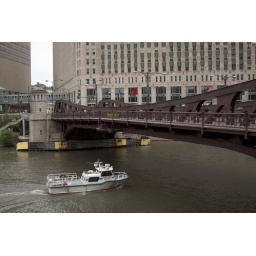
Police boat under franklin street bridge